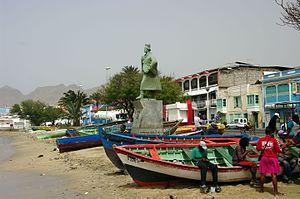
Diogo Afonso est un navigateur portugais du XVᵉ siècle.